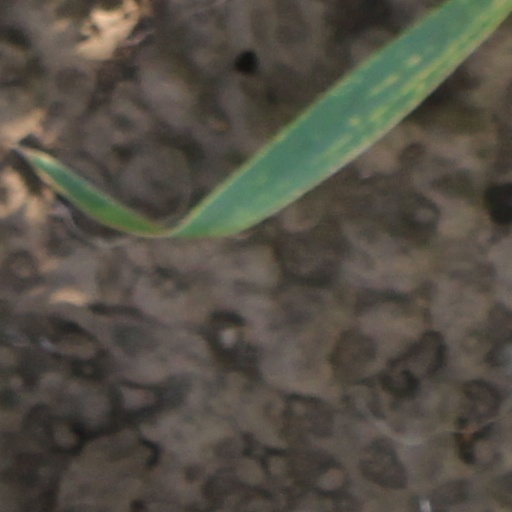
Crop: wheat